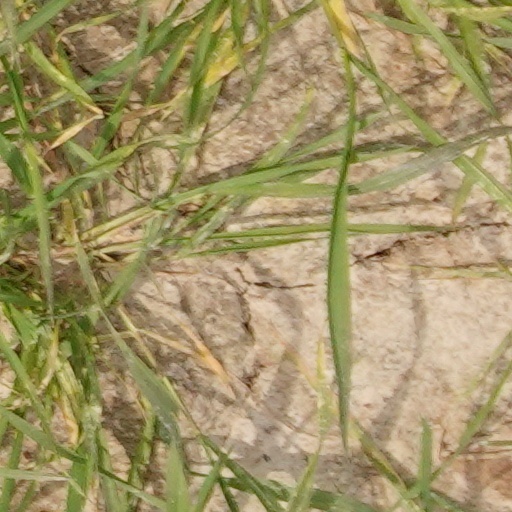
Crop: wheat